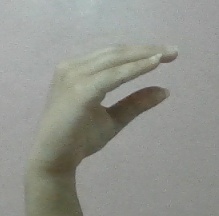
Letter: jeem